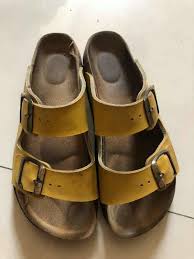
Waste category: shoes